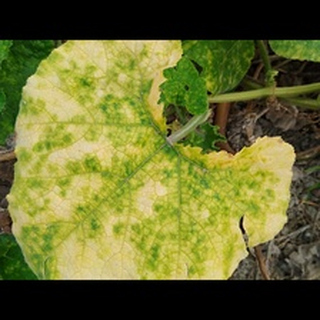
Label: pumpkin_mosaic_disease